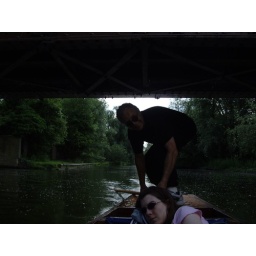
Aaron's dad had to duck under the bridge as we punted back up the Cam to Cambridge.